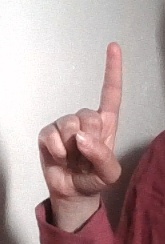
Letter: bb